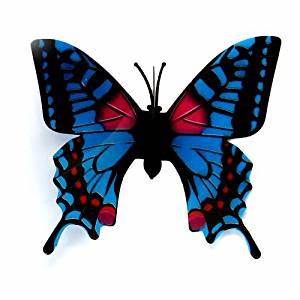
Label: farfalla